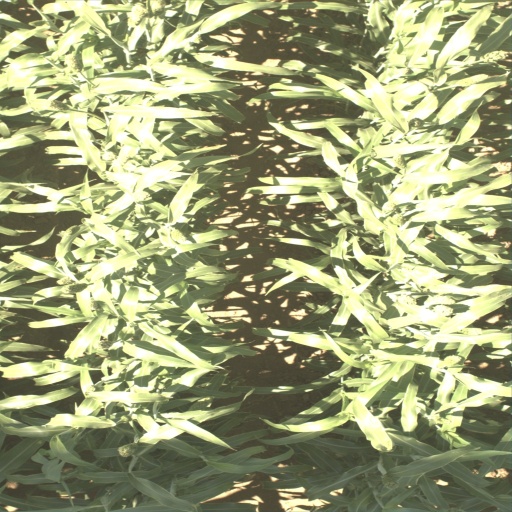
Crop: sorghum